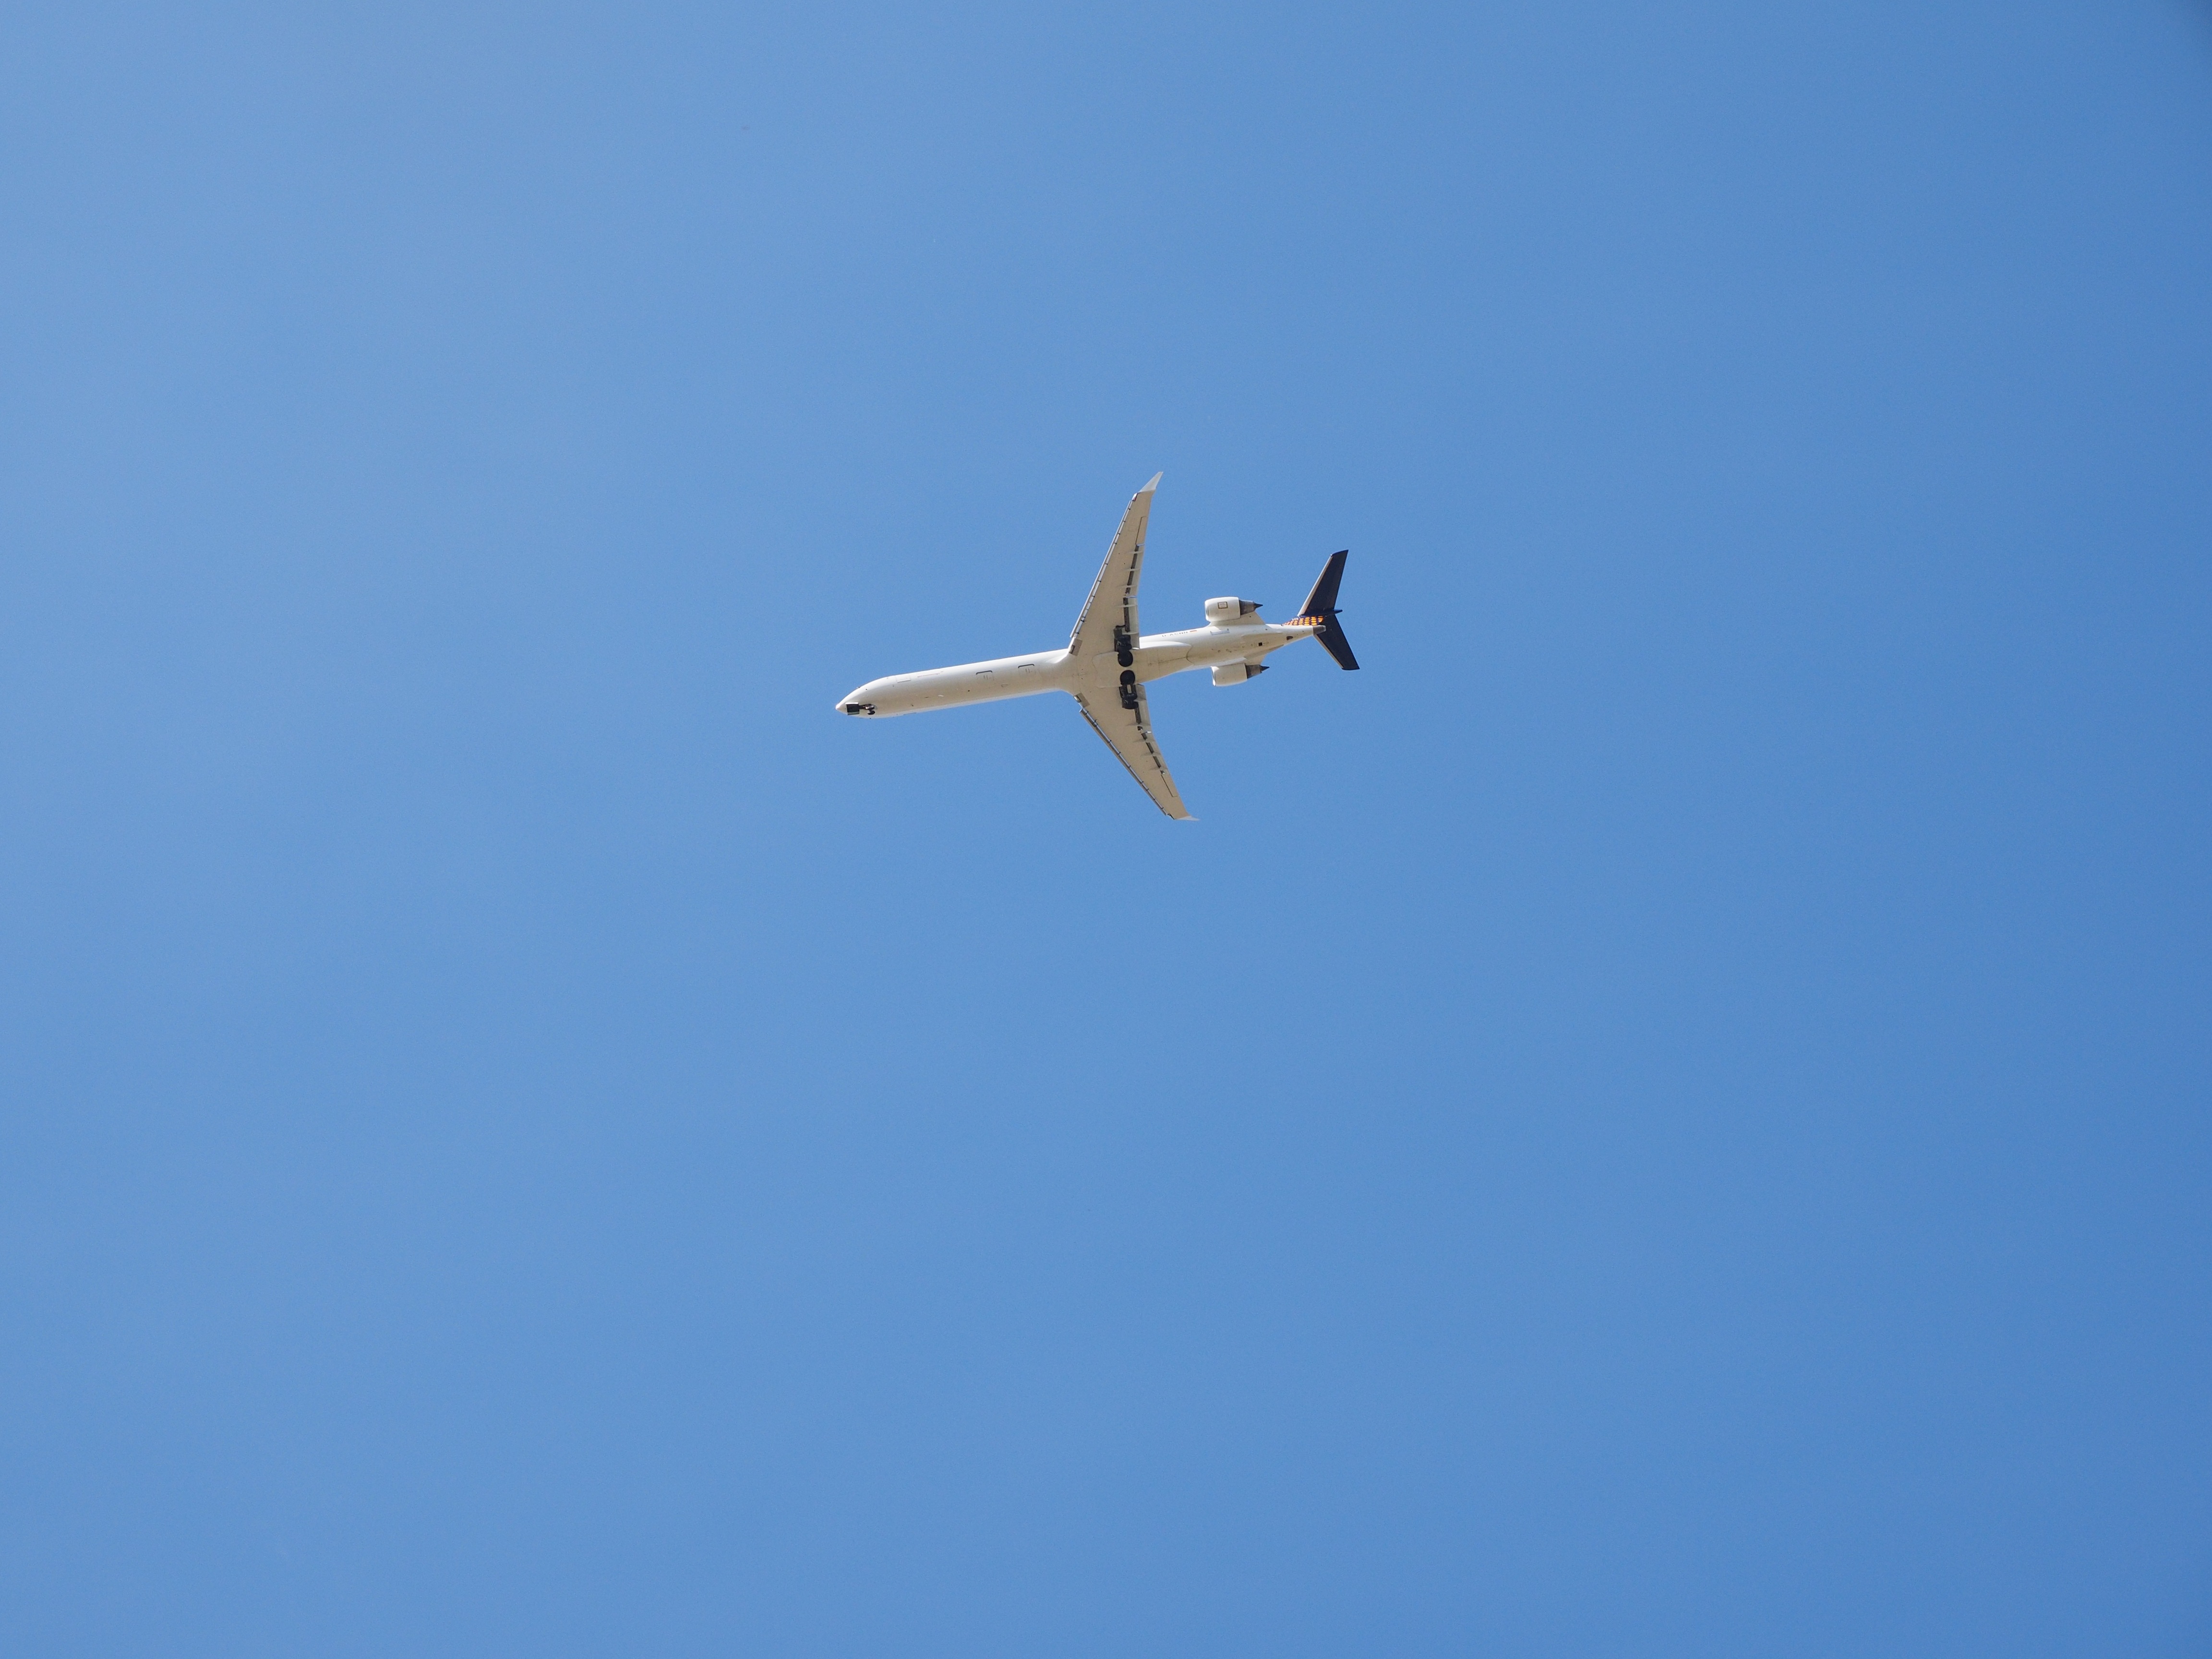
bird, wing, sky, fly, travel, airplane, aircraft, vehicle, aviation, flight, blue, glider, flyer, off on holiday, air show, aircraft noise, aerobatics, atmosphere of earth, general aviation